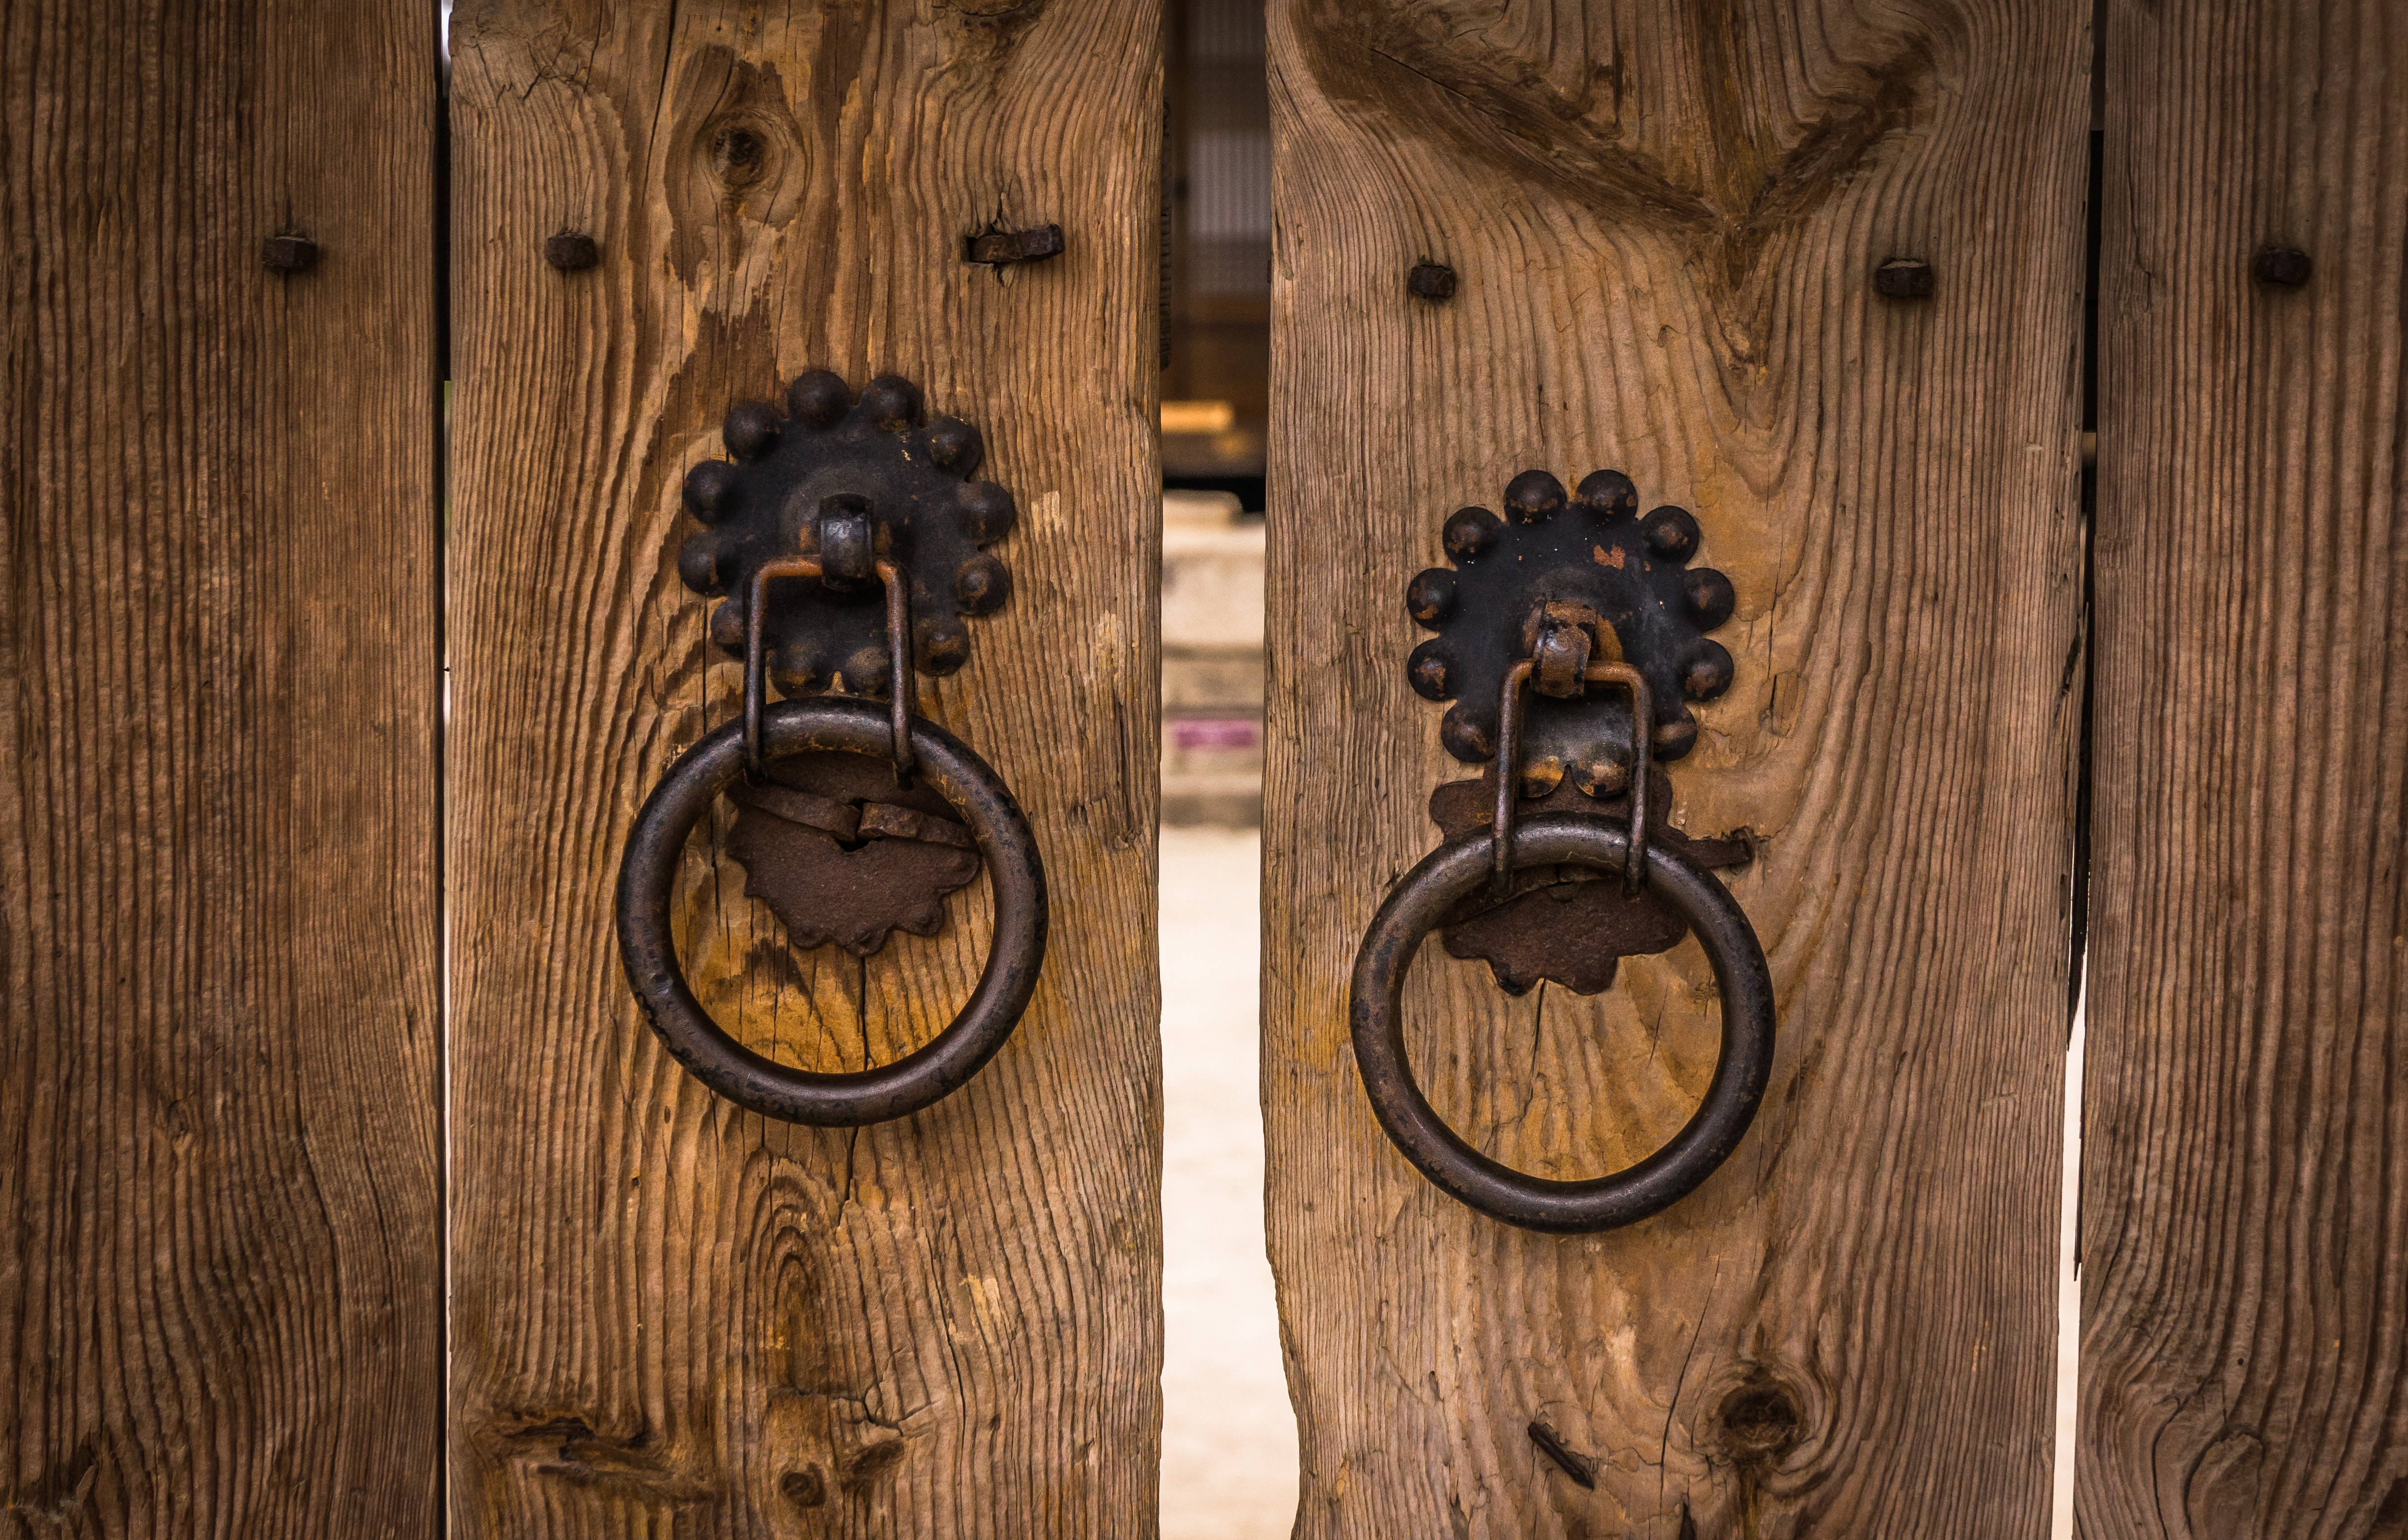
wood, texture, floor, construction, gate, door, moon, circle, korea, history, iron, carving, oriental, traditional, knocker, republic of korea, annual zone, hanok, korean traditional, glyph, a straight line, man made object, the front door